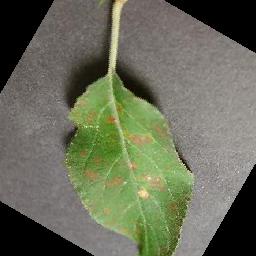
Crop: apple
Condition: cedar_rust